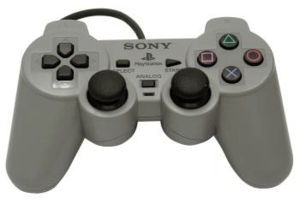
Crash Bandicoot 3: Warped / Opbygning
Med PlayStation-controlleren kan man aktivere Crashs forskellige hop og bevægelser
Crash Bandicoot 3: Warped, udgivet i Japan som Crash Bandicoot 3: Flying! Globe-Trotting er et platformspil skabt og udviklet af Naughty Dog til PlayStation. Det blev udgivet i Nordamerika den 31. oktober 1998 og december 1998 i Europa. Det blev genudgivet som et af Sonys mest populære spil 23. august 1999 og som platin-spil i 2000.